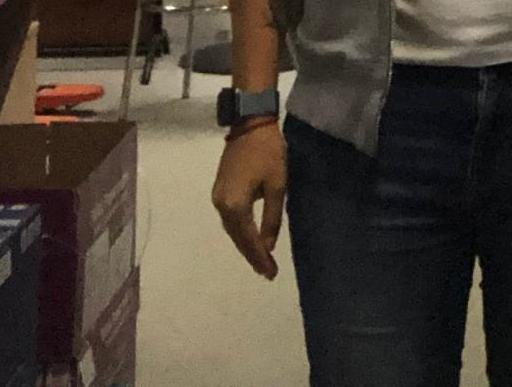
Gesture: no_gesture